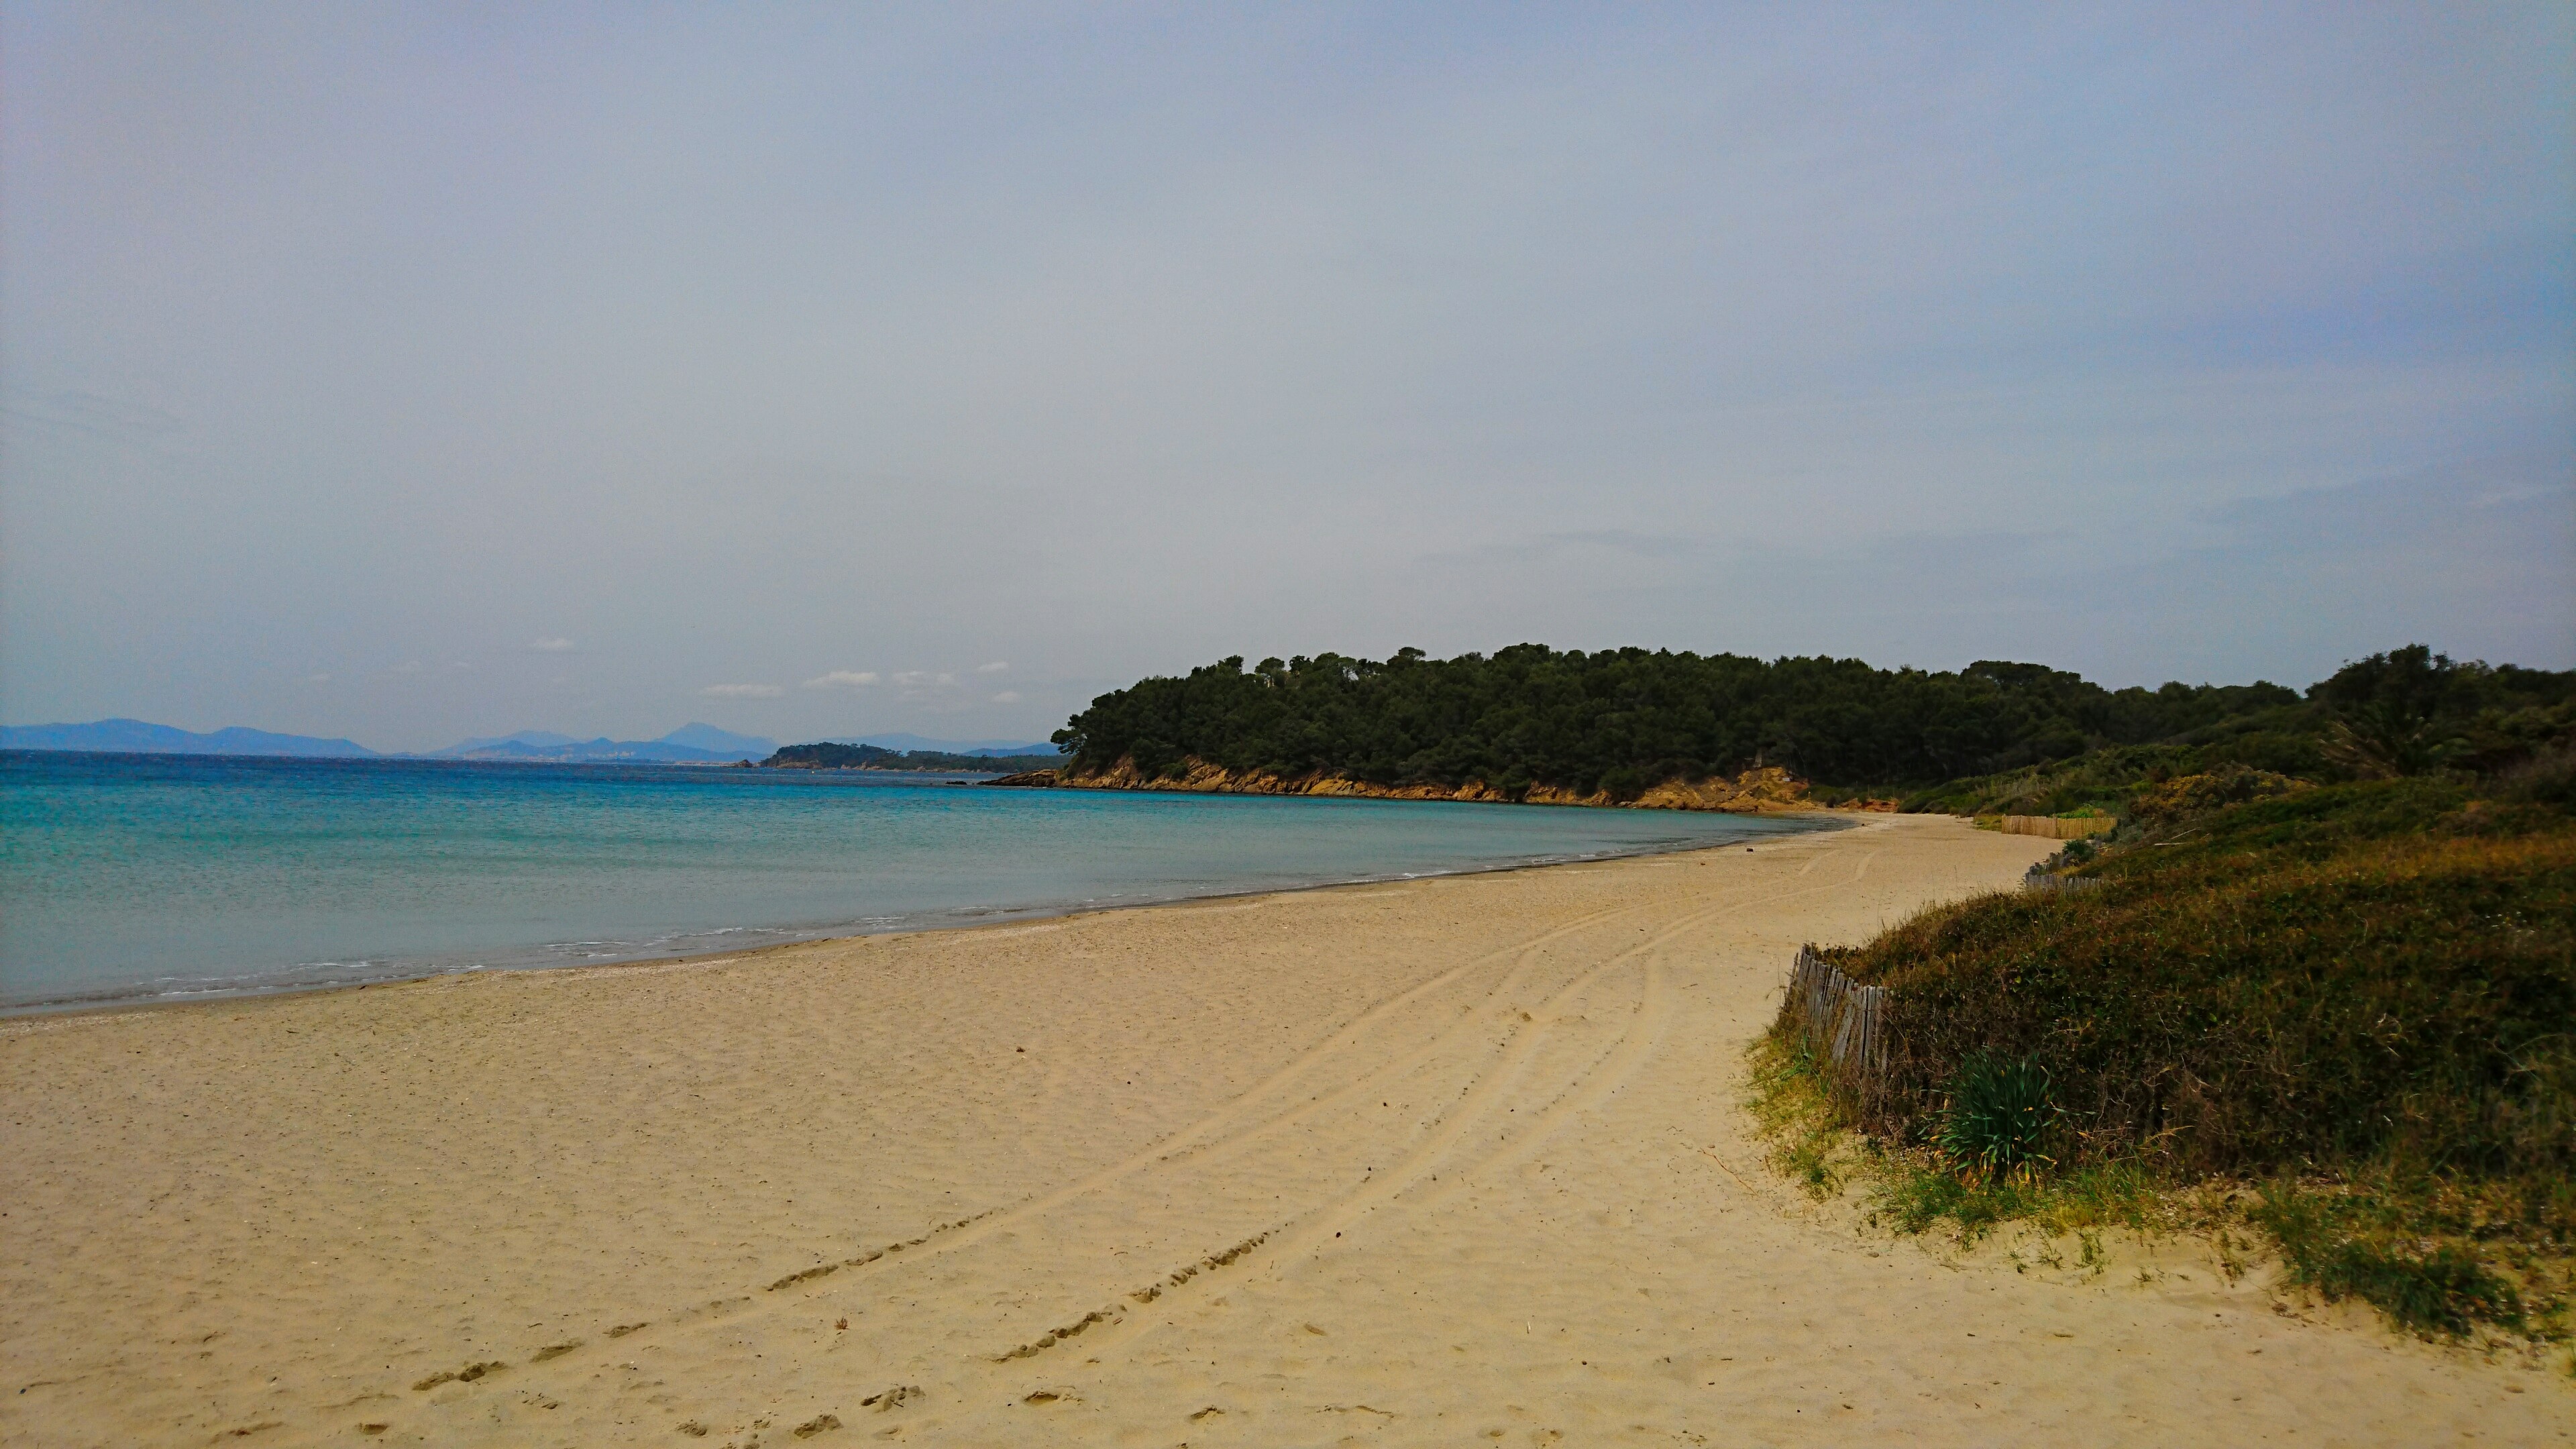
beach, sea, coast, sand, ocean, horizon, shore, wave, vacation, bay, body of water, habitat, cape, wind wave